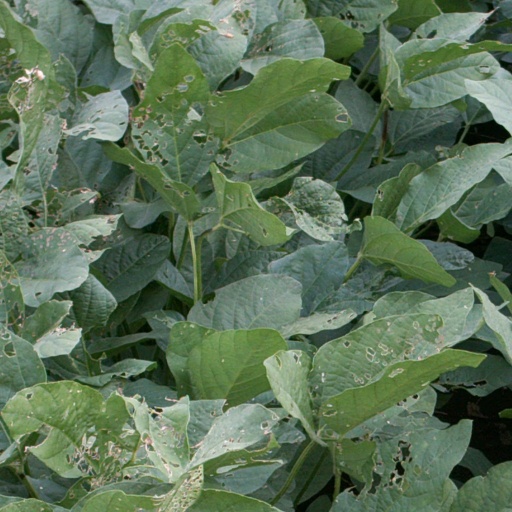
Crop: soybean